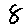
Label: 8